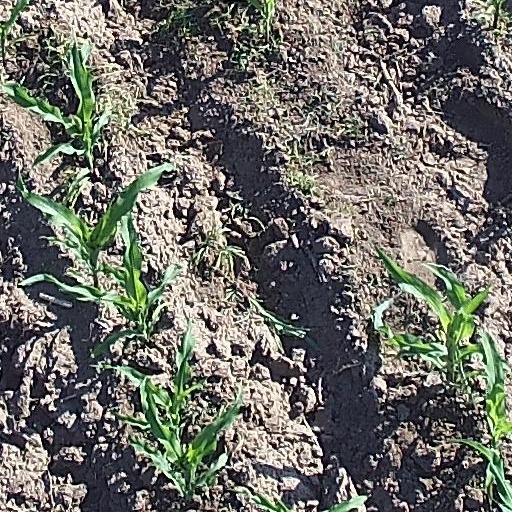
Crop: maize; corn